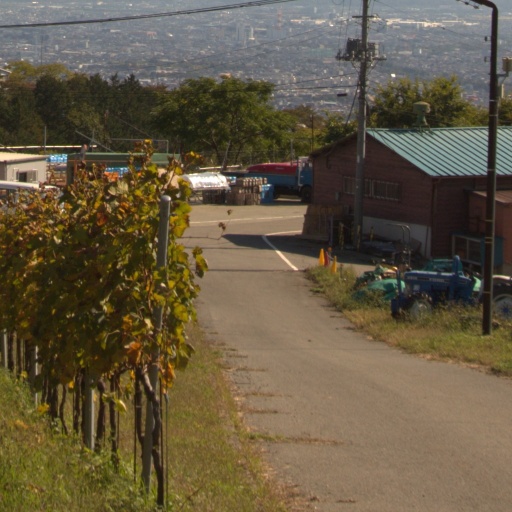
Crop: grape